Sol3 Mio

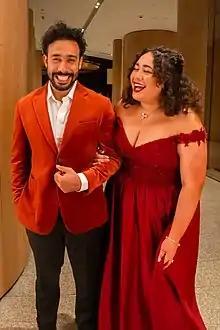
Moses Mackay and his sister, Anasetasia

Pene and Amitai Pati are brothers, and have a distant family connection with Moses Mackay. The three discovered their family connections coincidentally, being involved with music groups whilst they were all studying at the University of Auckland.